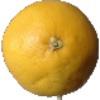
Label: white_grapefruit